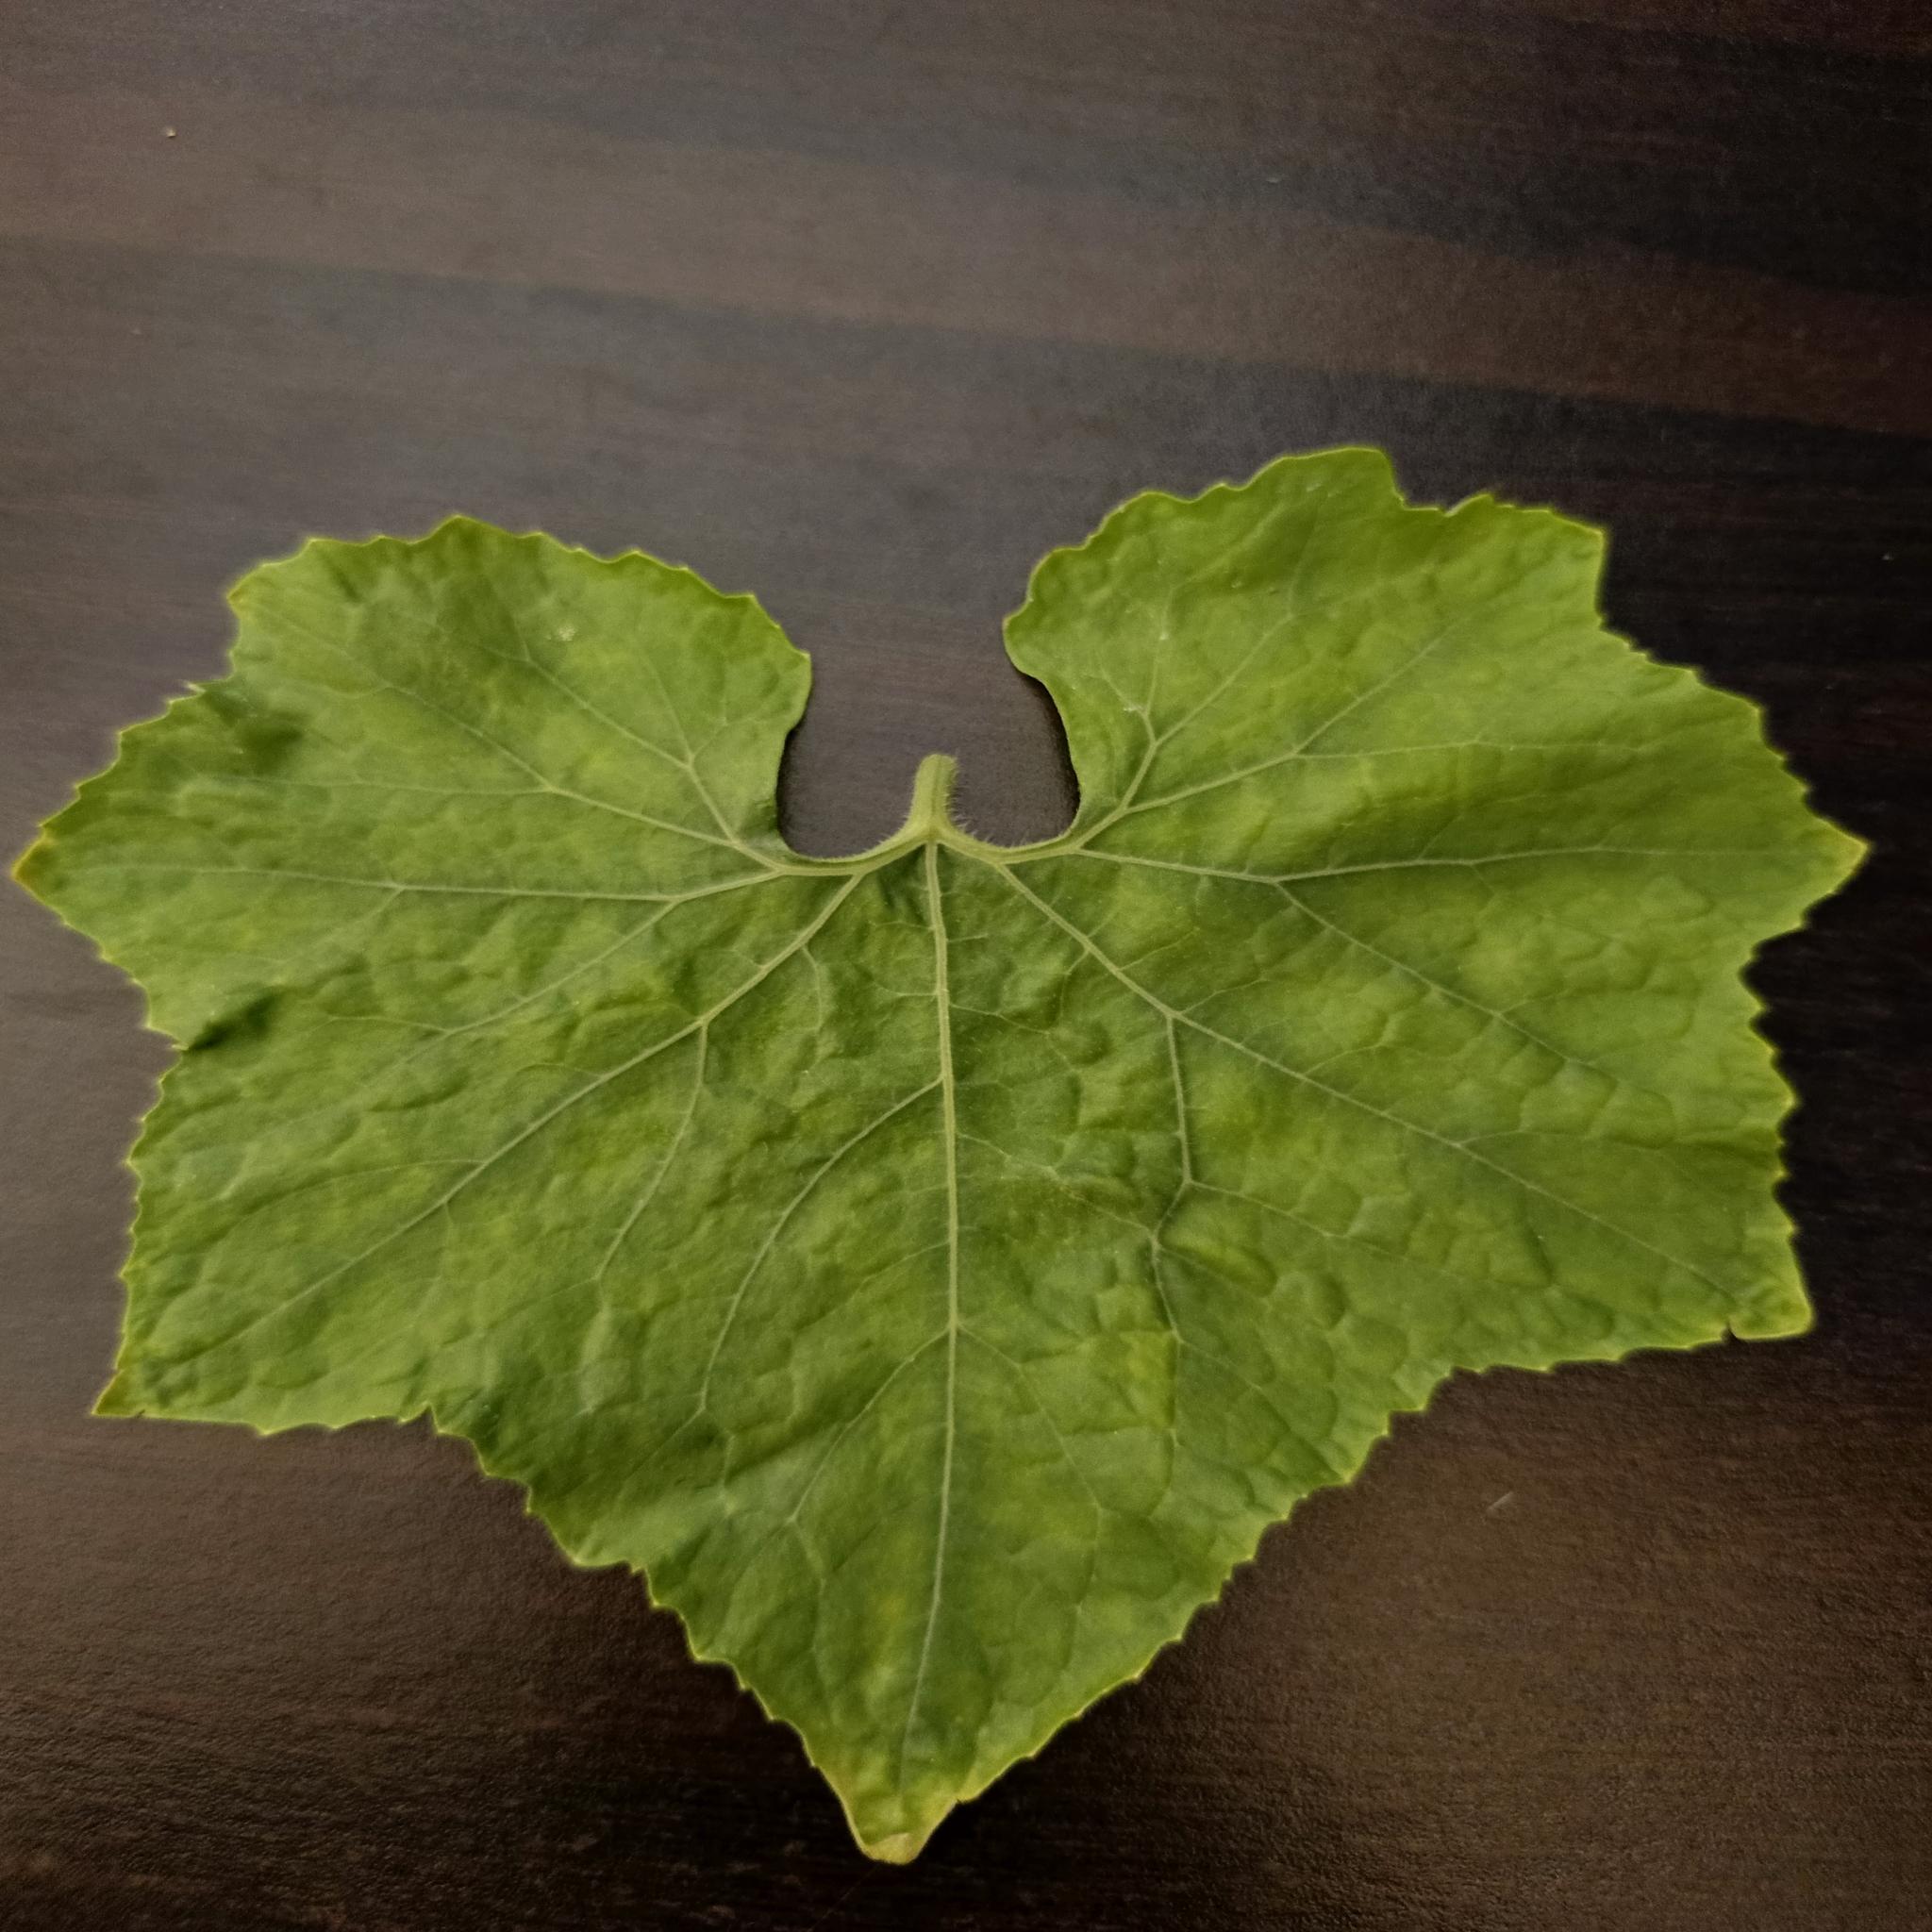
Label: Healthy